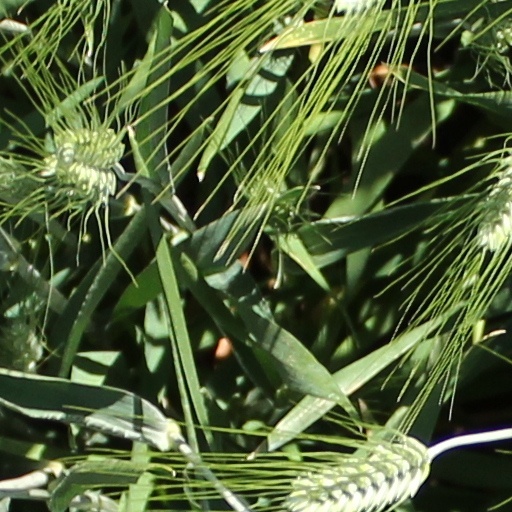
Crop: wheat